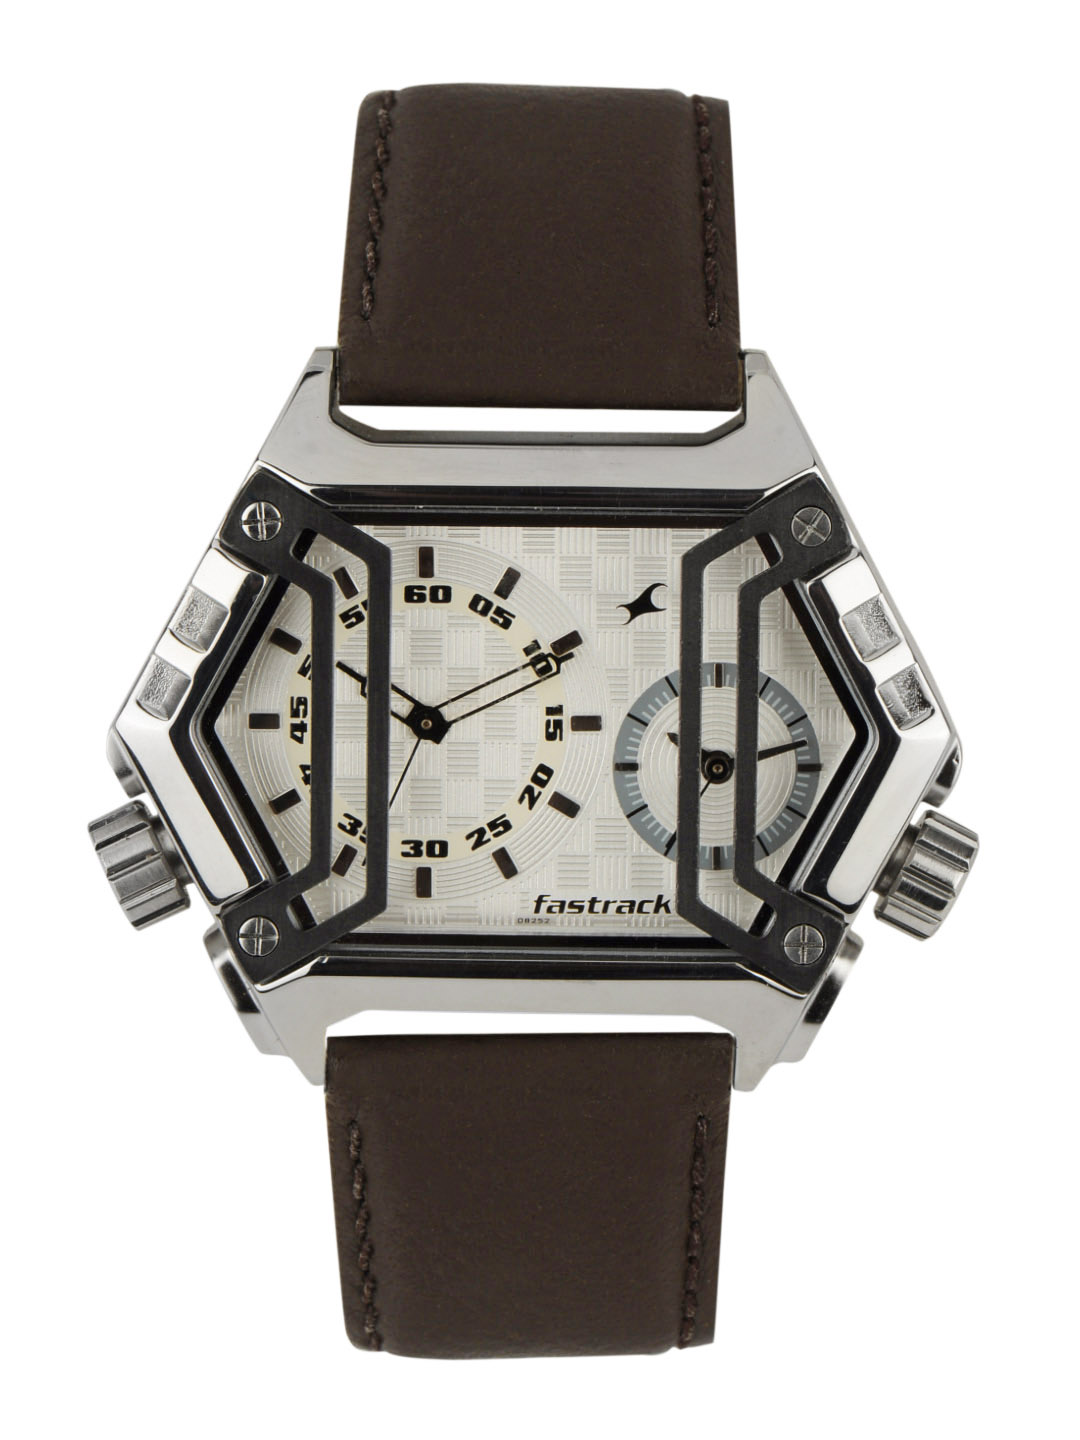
Fastrack Men Silver Dial Watch
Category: Accessories / Watches / Watches
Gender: Men
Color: Silver
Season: Winter 2016
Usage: Casual